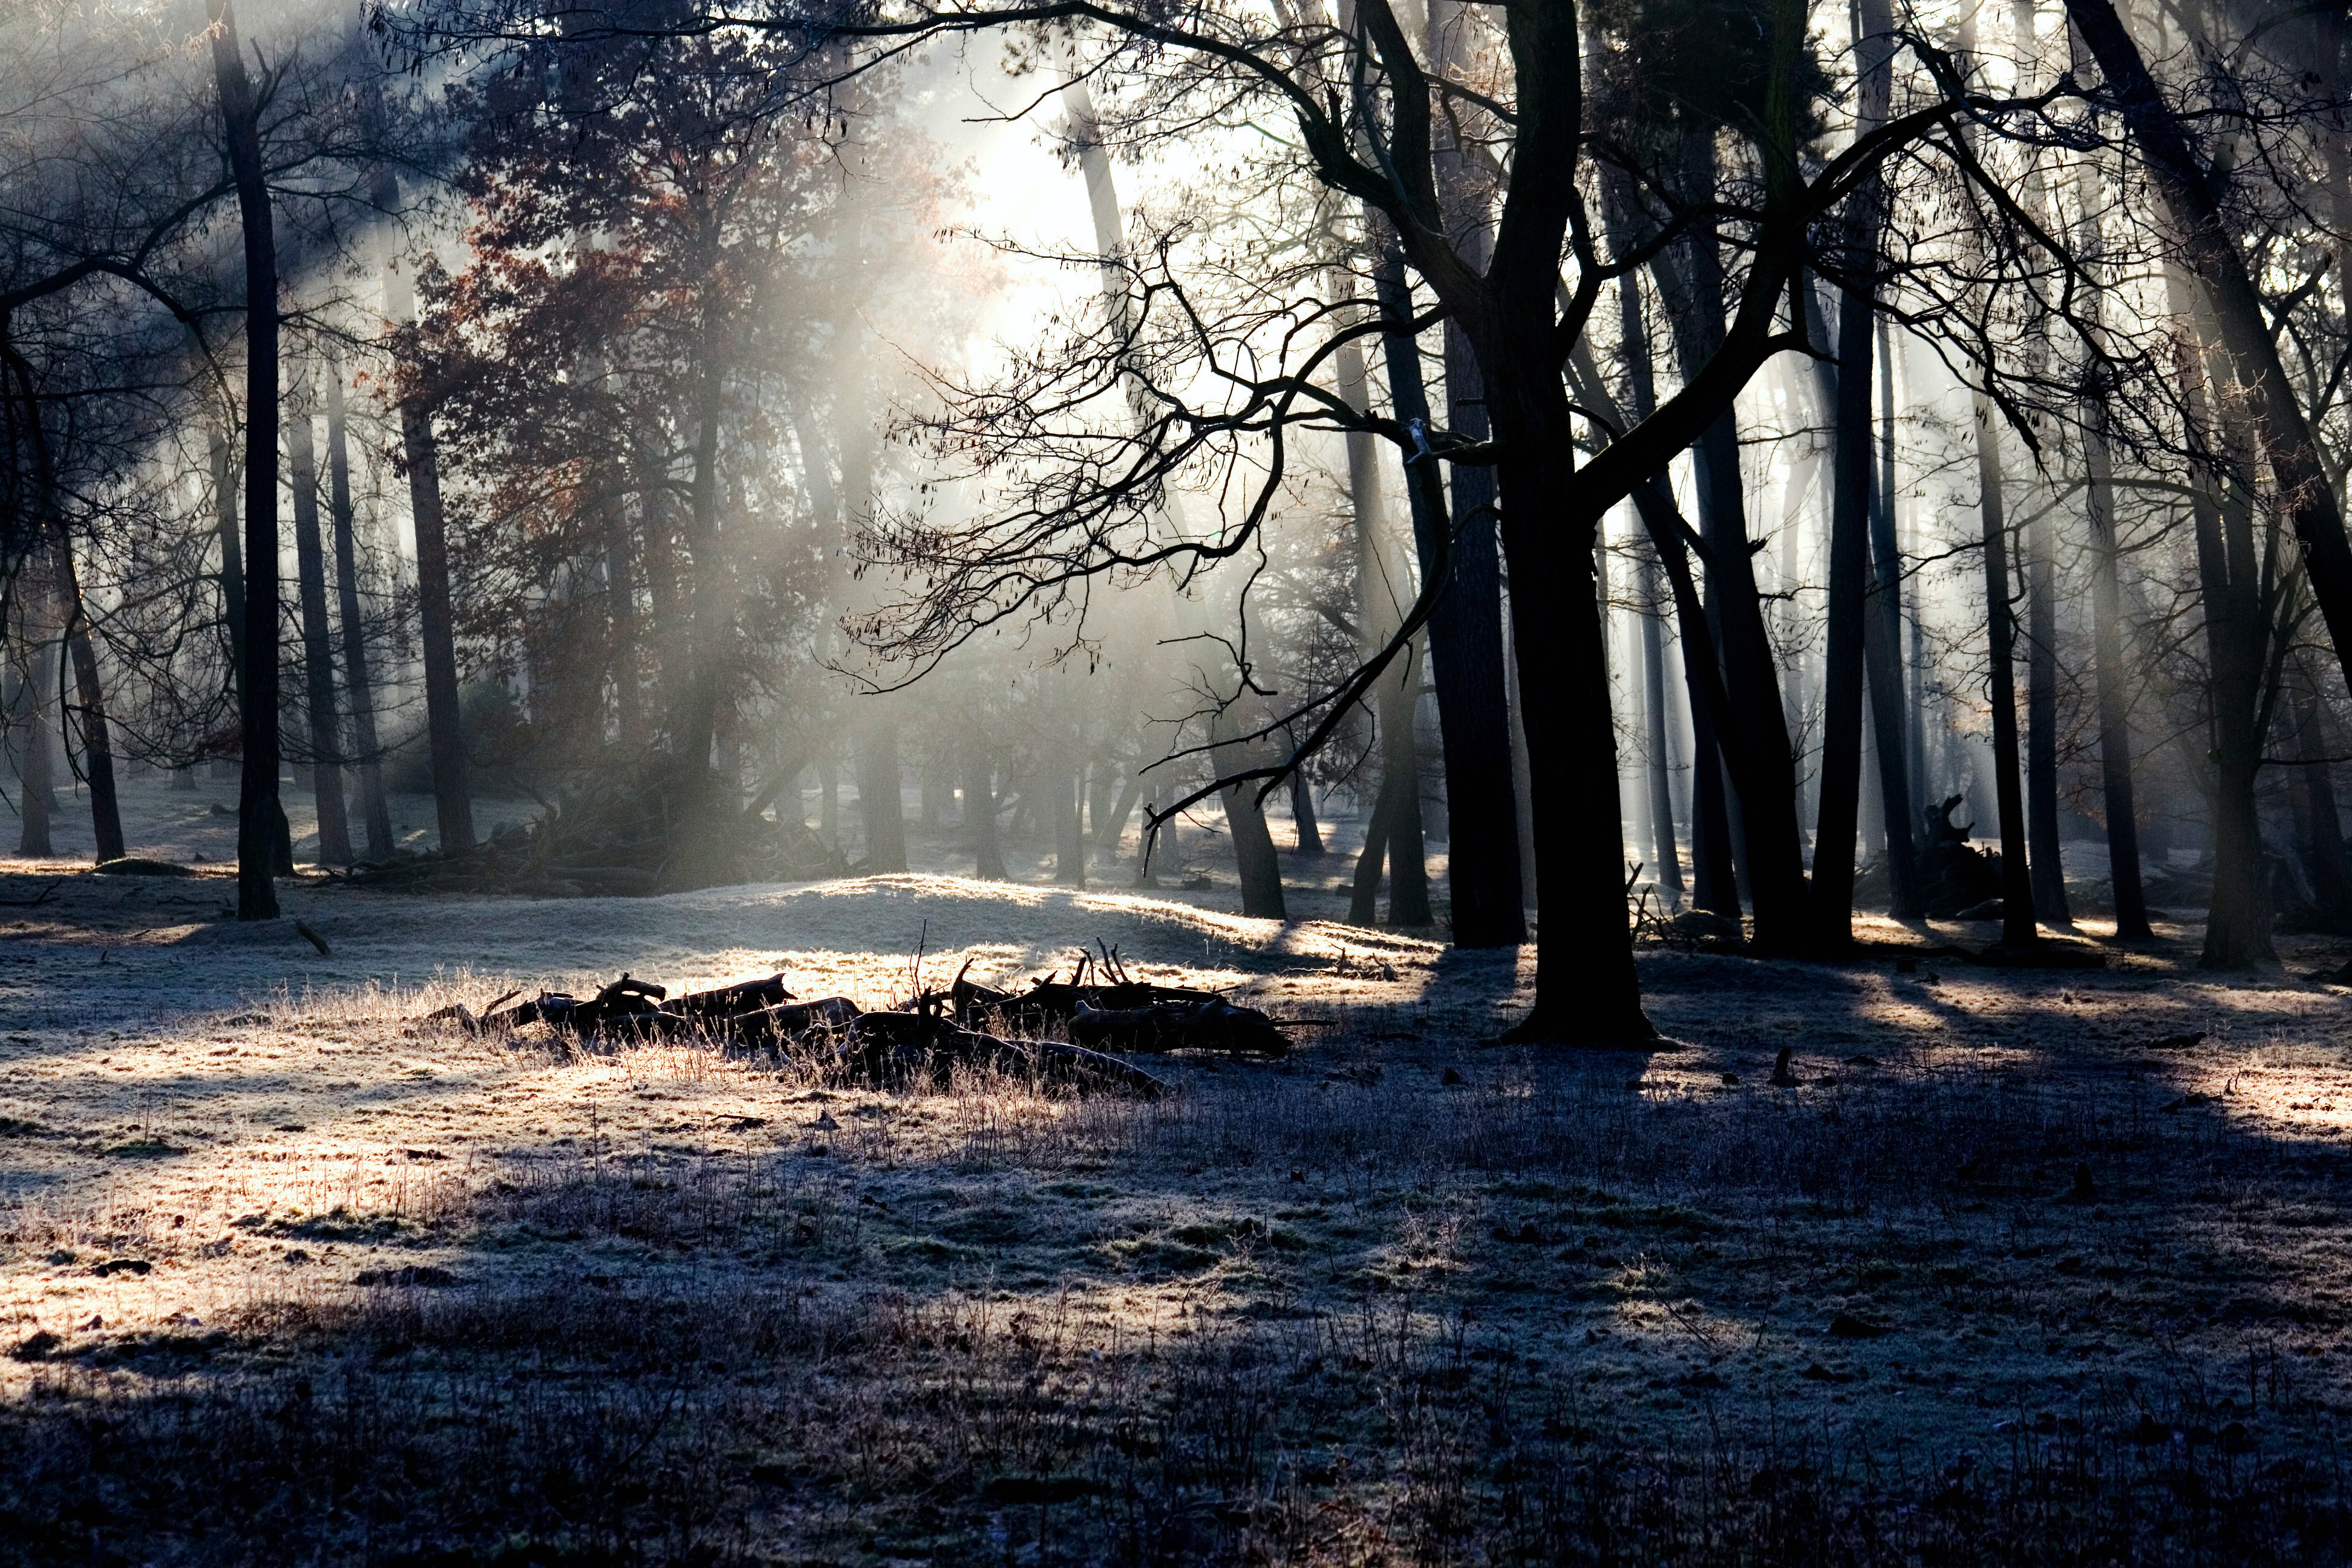
tree, nature, forest, snow, winter, light, mist, sunlight, morning, evening, reflection, autumn, weather, darkness, season, light beam, woodland, habitat, mood, morgenstimmung, atmospheric phenomenon, woody plant